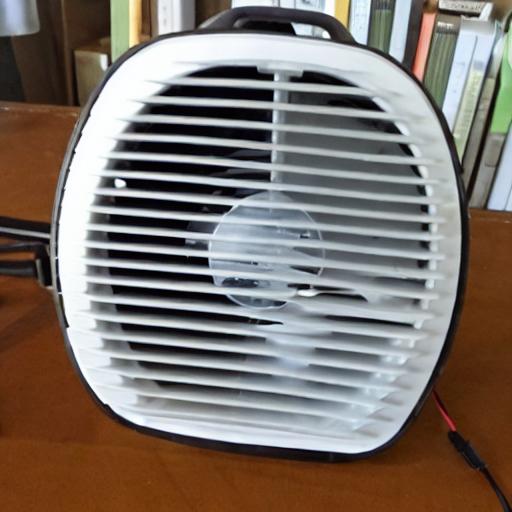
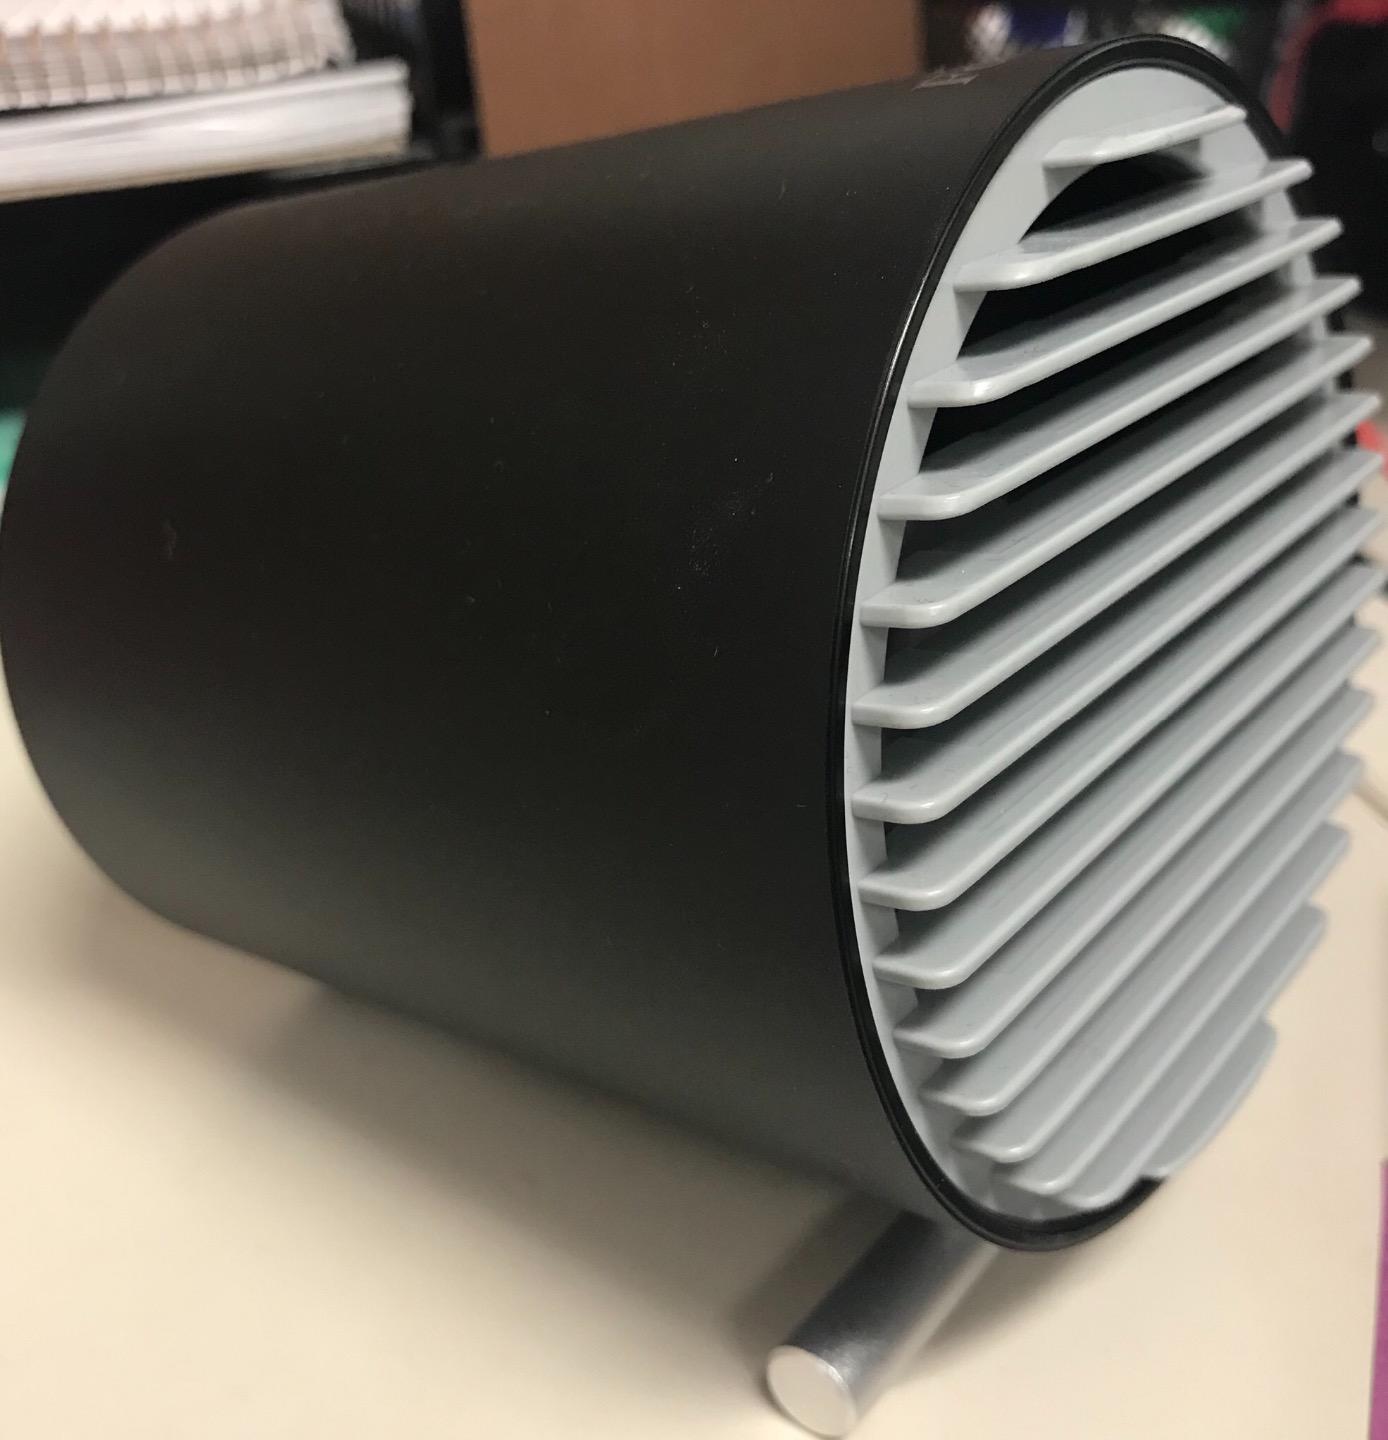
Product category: fan
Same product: no